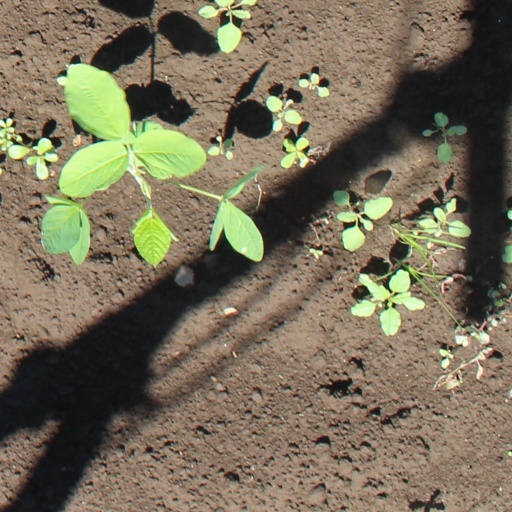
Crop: soybean